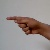
The image shows a hand gesture representing the letter 'G' in Indian Sign Language.